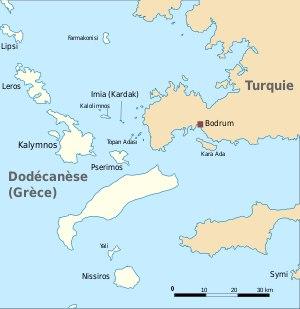
Psérimos est une petite île de la mer Égée située dans le Dodécanèse et rattachée à l'île de Kalymnos voisine.
Kalólimnos est une petite île de la mer Égée située dans le Dodécanèse et rattachée à l'île de Kalymnos voisine.